B612 Foundation

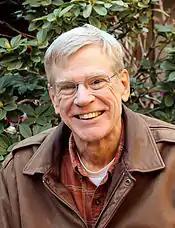
Dr. Harold Reitsema, Sentinel Mission Director

Dr. Harold James Reitsema (b. January 19, 1948, Kalamazoo, Michigan) is the foundation's Sentinel Mission Director and a U.S. astronomer. Reitsema was formerly Director of Science Mission Development at Ball Aerospace & Technologies, the B612 Foundation's prime contractor for designing and building its space telescope observatory. In his early career during the 1980s he was part of the teams that discovered new moons orbiting Neptune and Saturn through ground-based telescopic observations. Using a coronagraphic imaging system with one of the first charge-coupled devices available for astronomical use, they first observed Telesto in April 1980, just two months after being one of the first groups to observe Janus, also a moon of Saturn. Reitsema, as part of a different team of astronomers, observed Larissa in May 1981, by watching the occultation of a star by the Neptune system. Reitsema is also responsible for several advances in the use of false-color techniques applied to astronomical images.